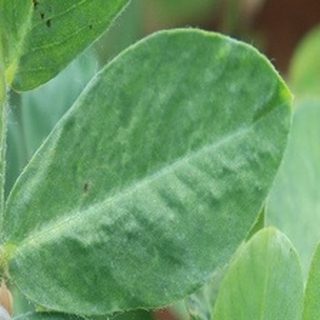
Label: healthy_groundnut